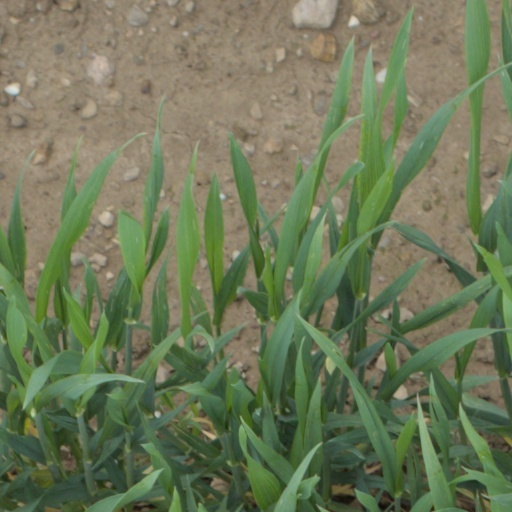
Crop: wheat